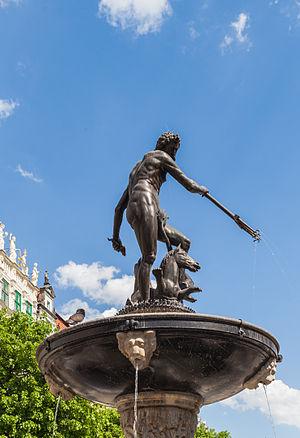
La Fontaine de Neptune est une fontaine historique de Gdańsk, en Pologne, construite au XVIIᵉ siècle à l'initiative du Maire Bartłomiej Schachmann et des autorités locales. La fontaine est située dans la plus noble partie de Gdansk - Le Long Marché, à l'entrée de la Cour Artus.